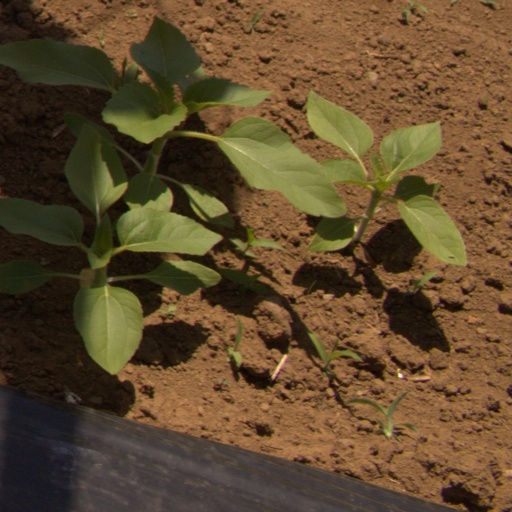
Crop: Jerusalem artichoke